Adam Smith College

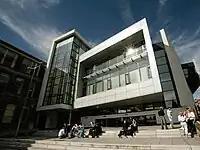
Adam Smith College, St Brycedale Campus, Kirkcaldy

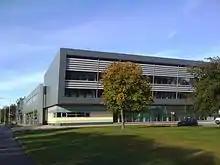
Adam Smith College, Stenton Campus, Glenrothes

The main campuses were St Brycedale (St Brycedale Avenue, Kirkcaldy) and Stenton (Stenton Road, Glenrothes).